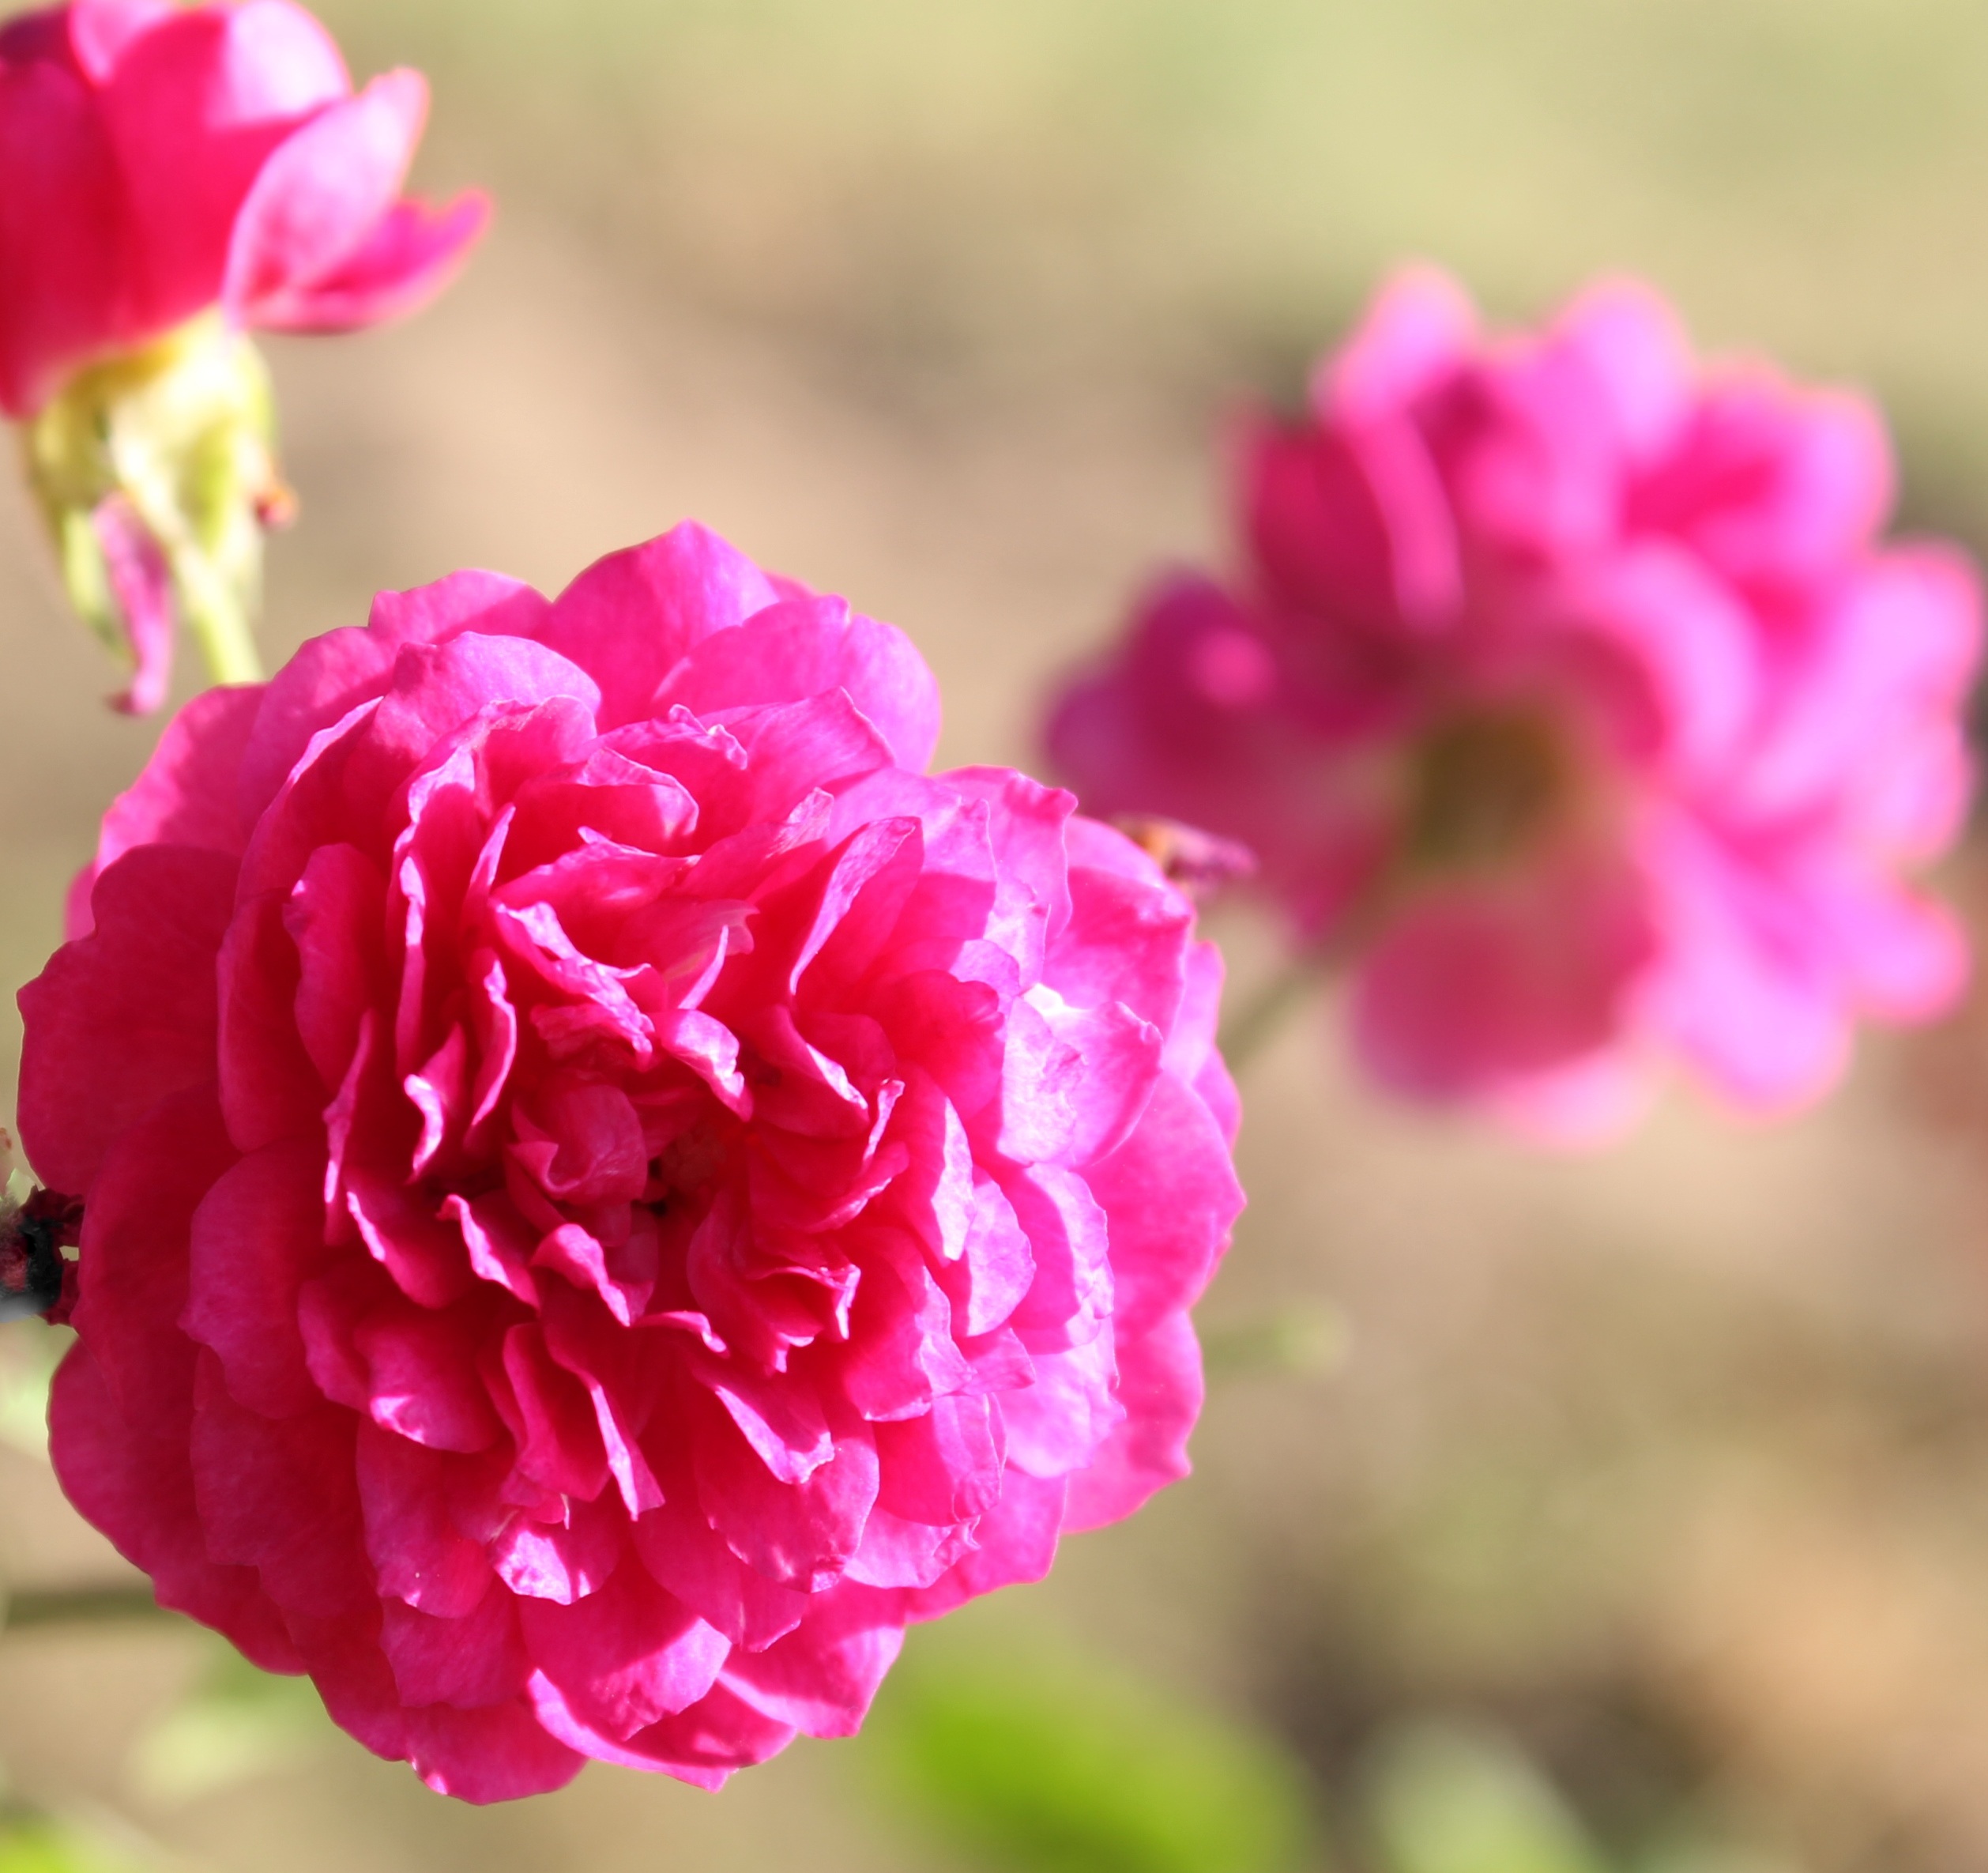
nature, blossom, plant, flower, petal, bloom, rose, garden, pink, flora, flowers, petals, shrub, carnation, peony, floribunda, dianthus, macro photography, flowering plant, garden roses, rose family, annual plant, land plant, rosa centifolia, hot pink miniature rose